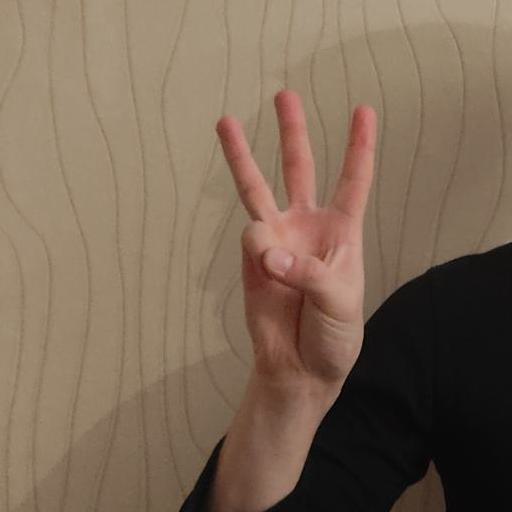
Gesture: three